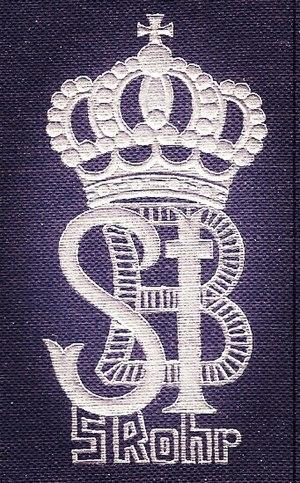
Les Sturmtruppen, furent des unités d'élites, des troupes d'assaut, de l'armée impériale allemande durant la Première Guerre mondiale. Elles furent créées dans l'esprit de la guerre de positions.
Wilhelm Rohr est un officier supérieur allemand. Il fut commandant du Sturm-Bataillon Nr.5 pendant la Première Guerre mondiale.